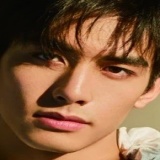
diễn viên Tống Uy Long